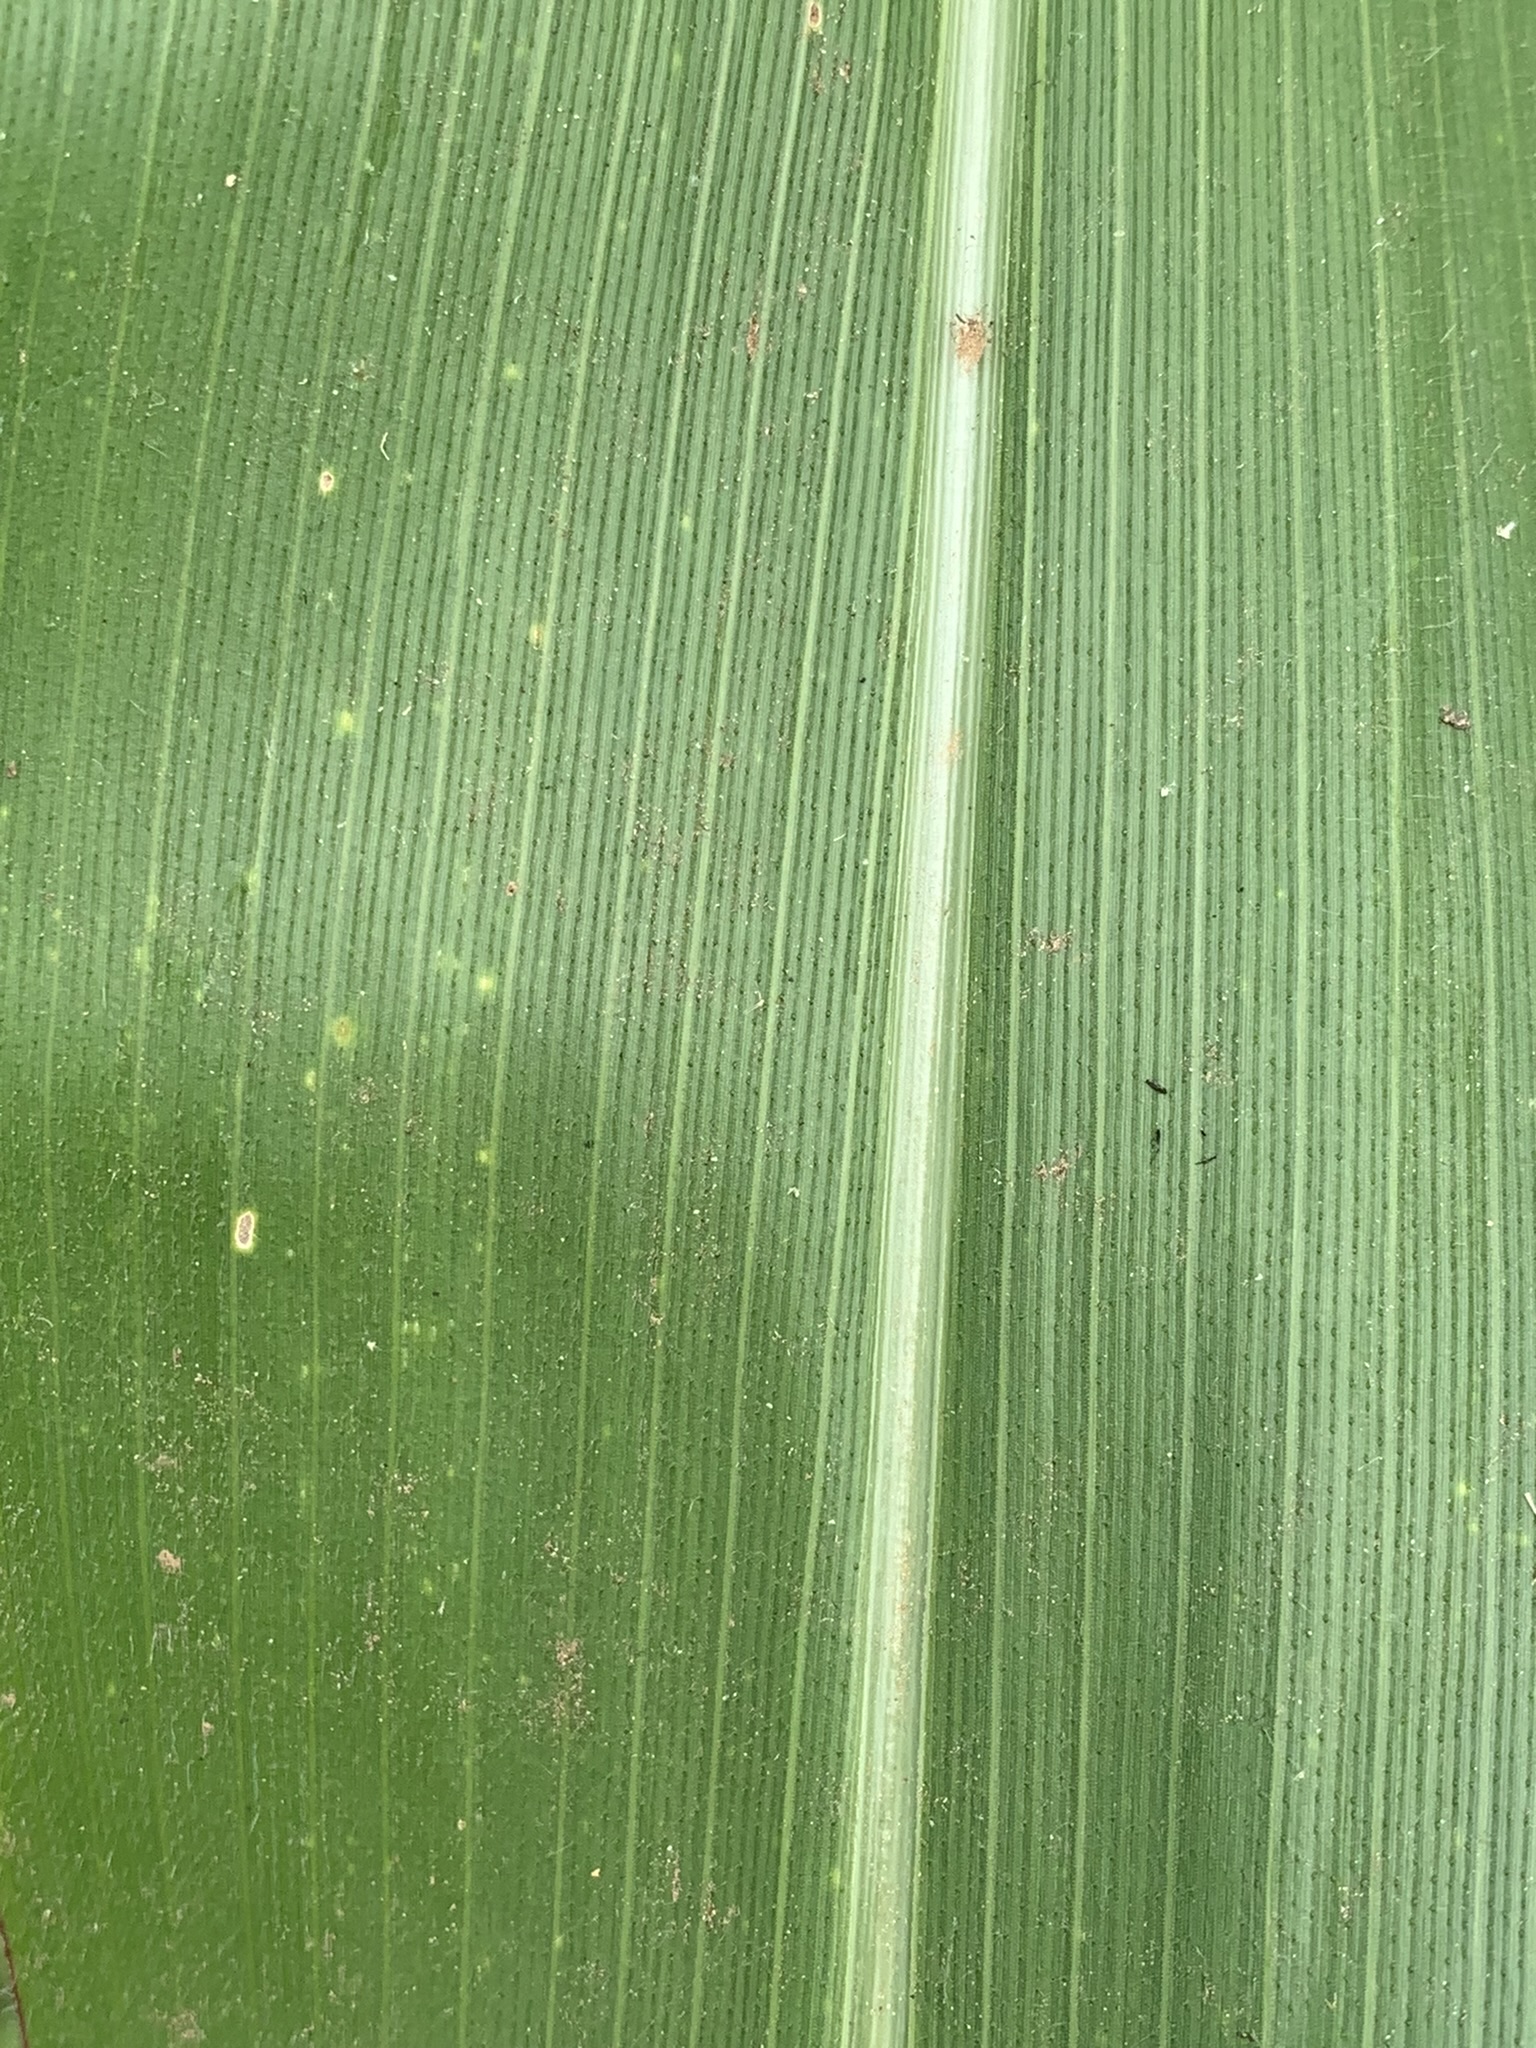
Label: Healthy